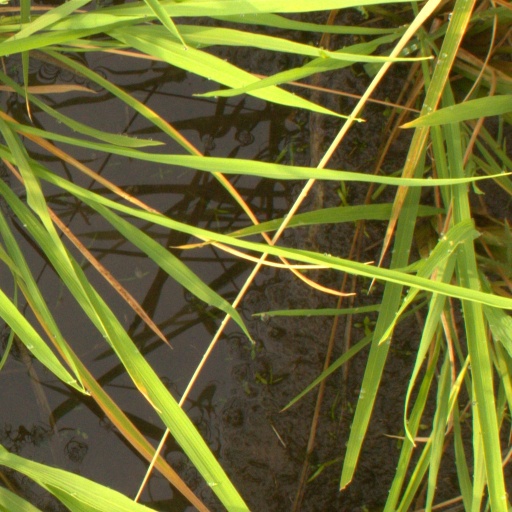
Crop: rice